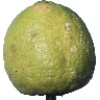
Label: Limes 1